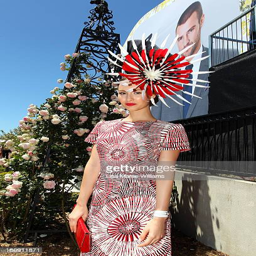
daily winner of industry on the field poses during a city